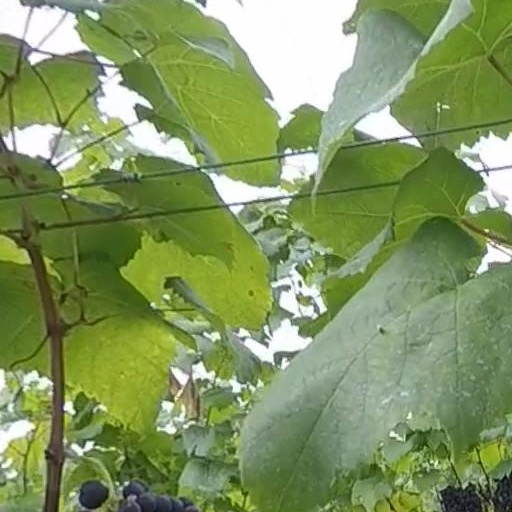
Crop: grape